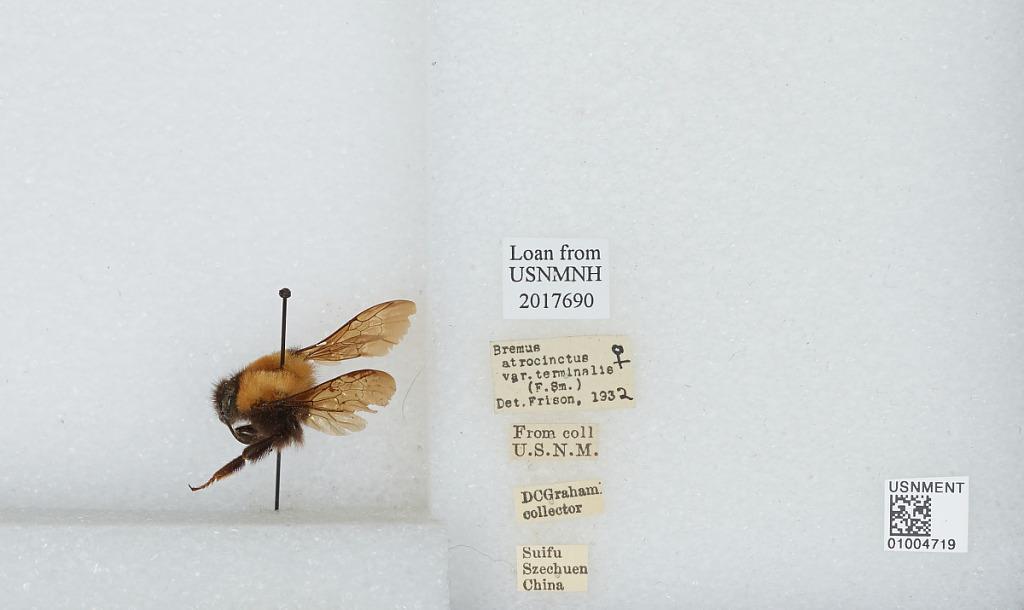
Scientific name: Bombus (Festivobombus) festivus Smith
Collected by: D. Graham
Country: China
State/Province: Sichuan
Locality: Yibin, formerly Suifu
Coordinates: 28.77, 104.62
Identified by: Frison